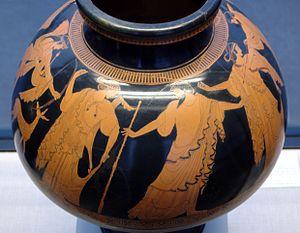
Enlèvement de Marpessa